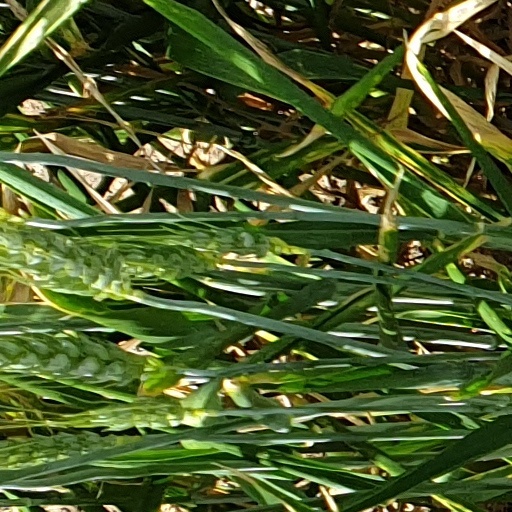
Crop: wheat